Down by Love

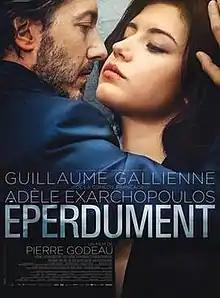
Film poster

Based on the life of Sorour Arbabzadeh and Florent Goncalves in 2010, a young woman, Anna Amari, is detained at a prison for women in Versailles, where she encounters Jean Firmino, the prison director. She is sentenced to nine years in prison and they begin an illegal relationship which brings the attention of the authorities onto them.